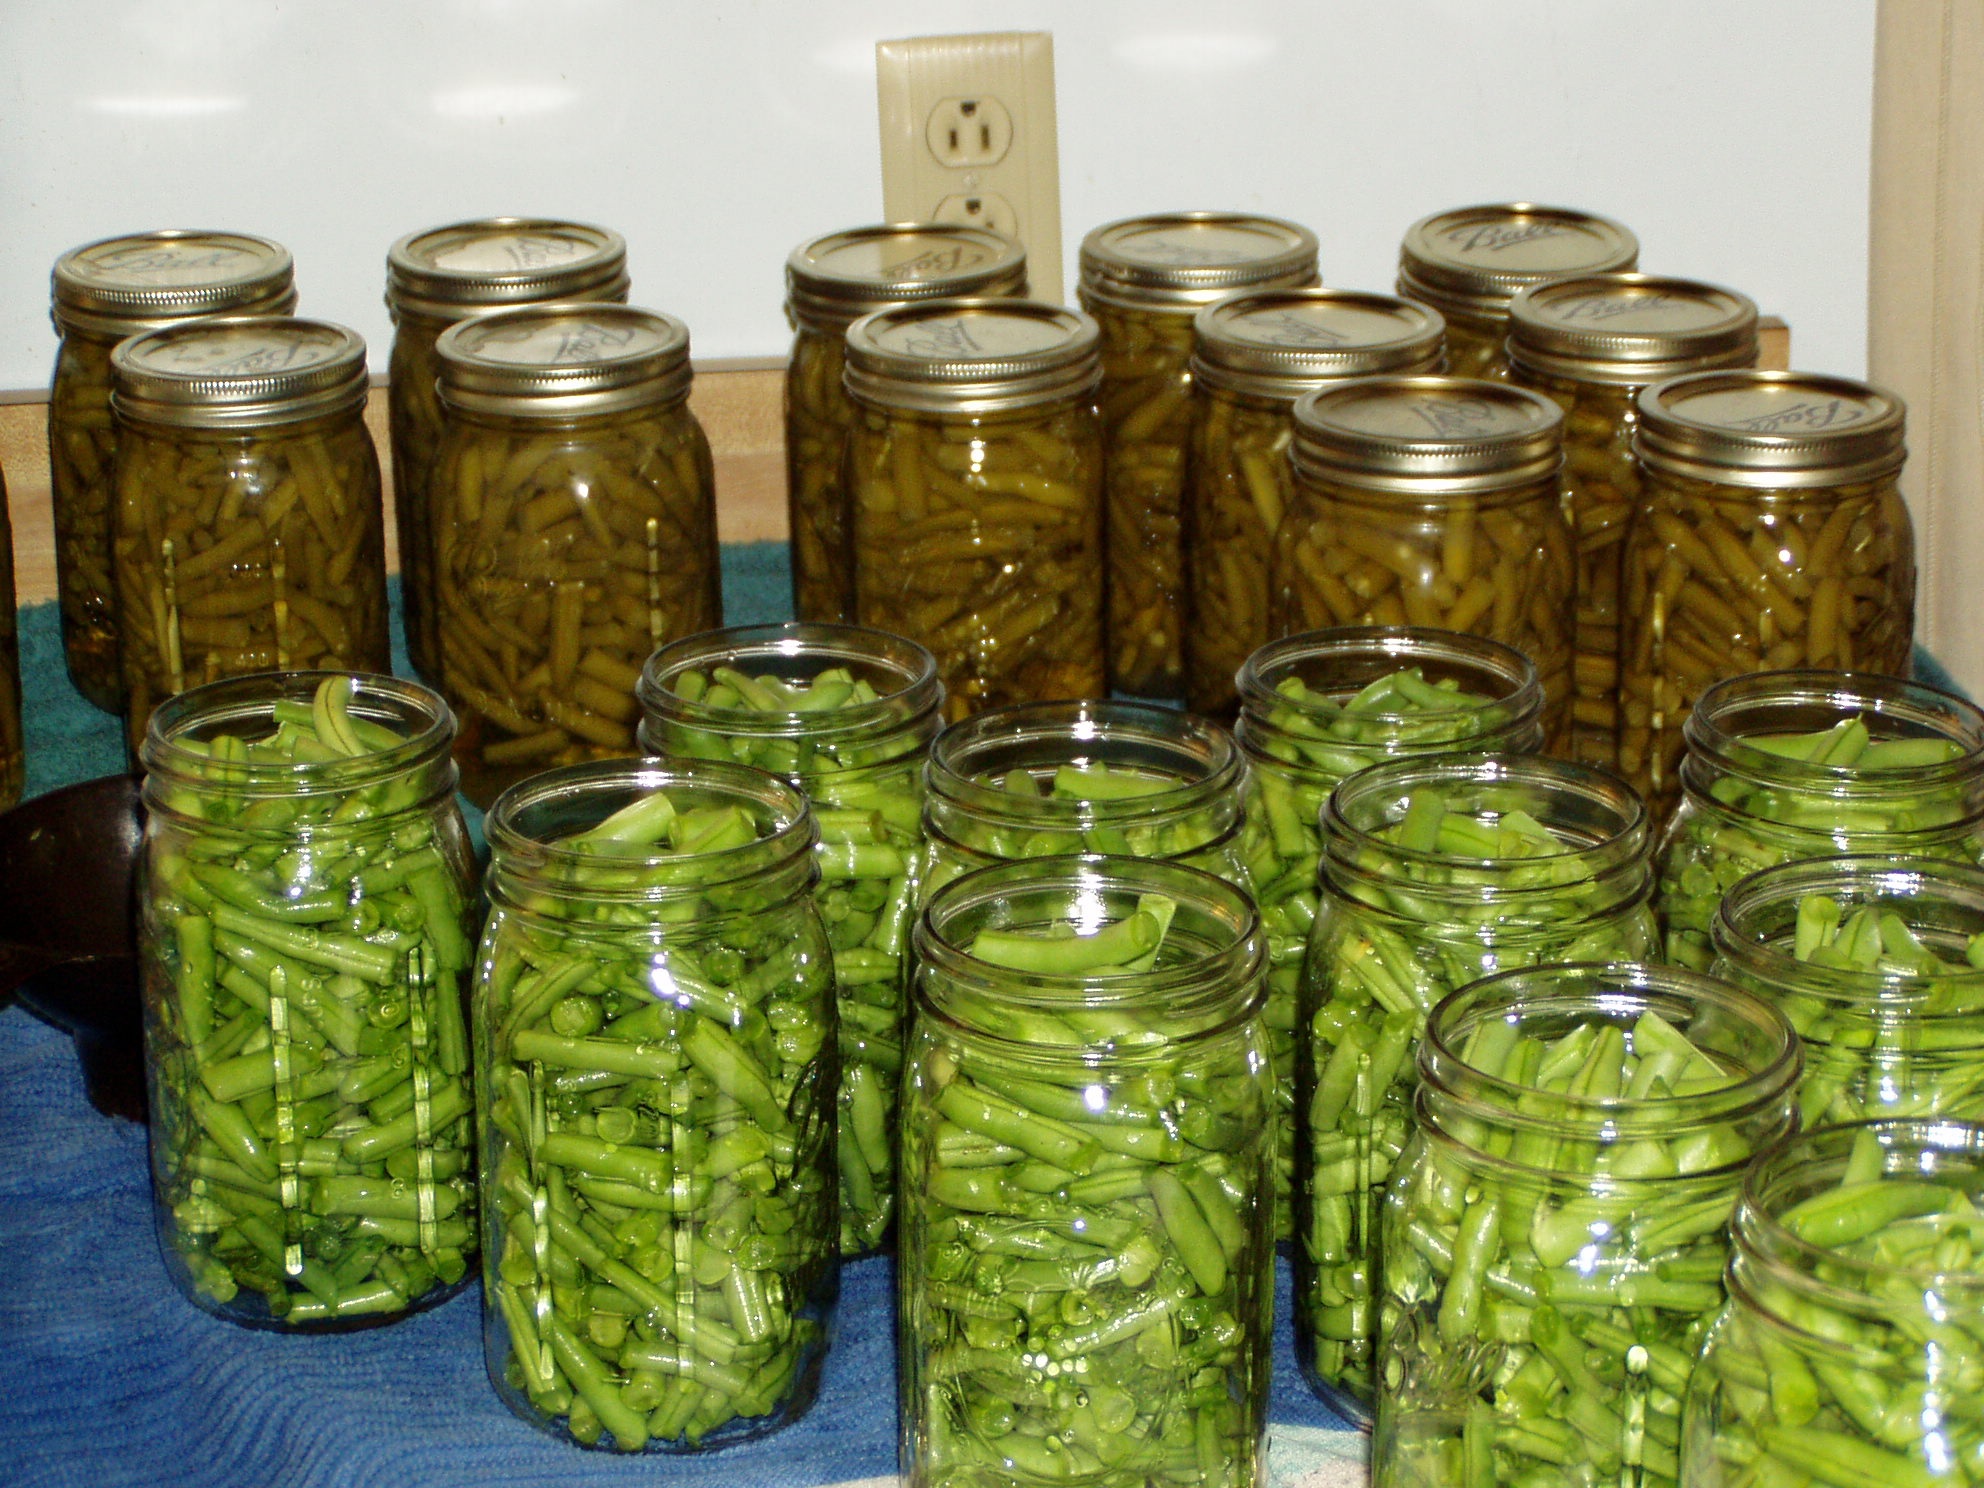
food, produce, vegetable, natural, kitchen, bottle, glass bottle, nutrition, preserve, canning, organic, canned, flowering plant, green beans, pickled cucumber, pickling, drinkware, longjing tea, food preservation